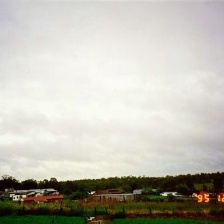
Cloud type: Stratus